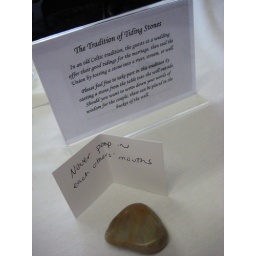
we took our stones home and tossed em in lake michigan